SSB DT 8

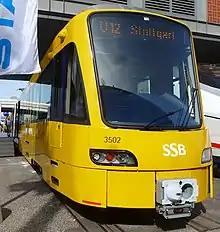
DT8.12 exhibited at InnoTrans 2012

Like the second-generation units, the third-generation DT8 has AC motors, air conditioning, and open gangways between cars. They are equipped with sliding plug doors, a departure from the swinging doors of earlier variants.